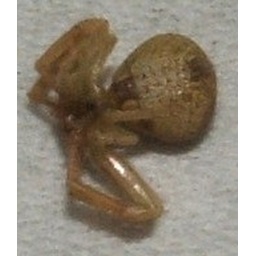
Found on a yellow flower near the top of the stem.